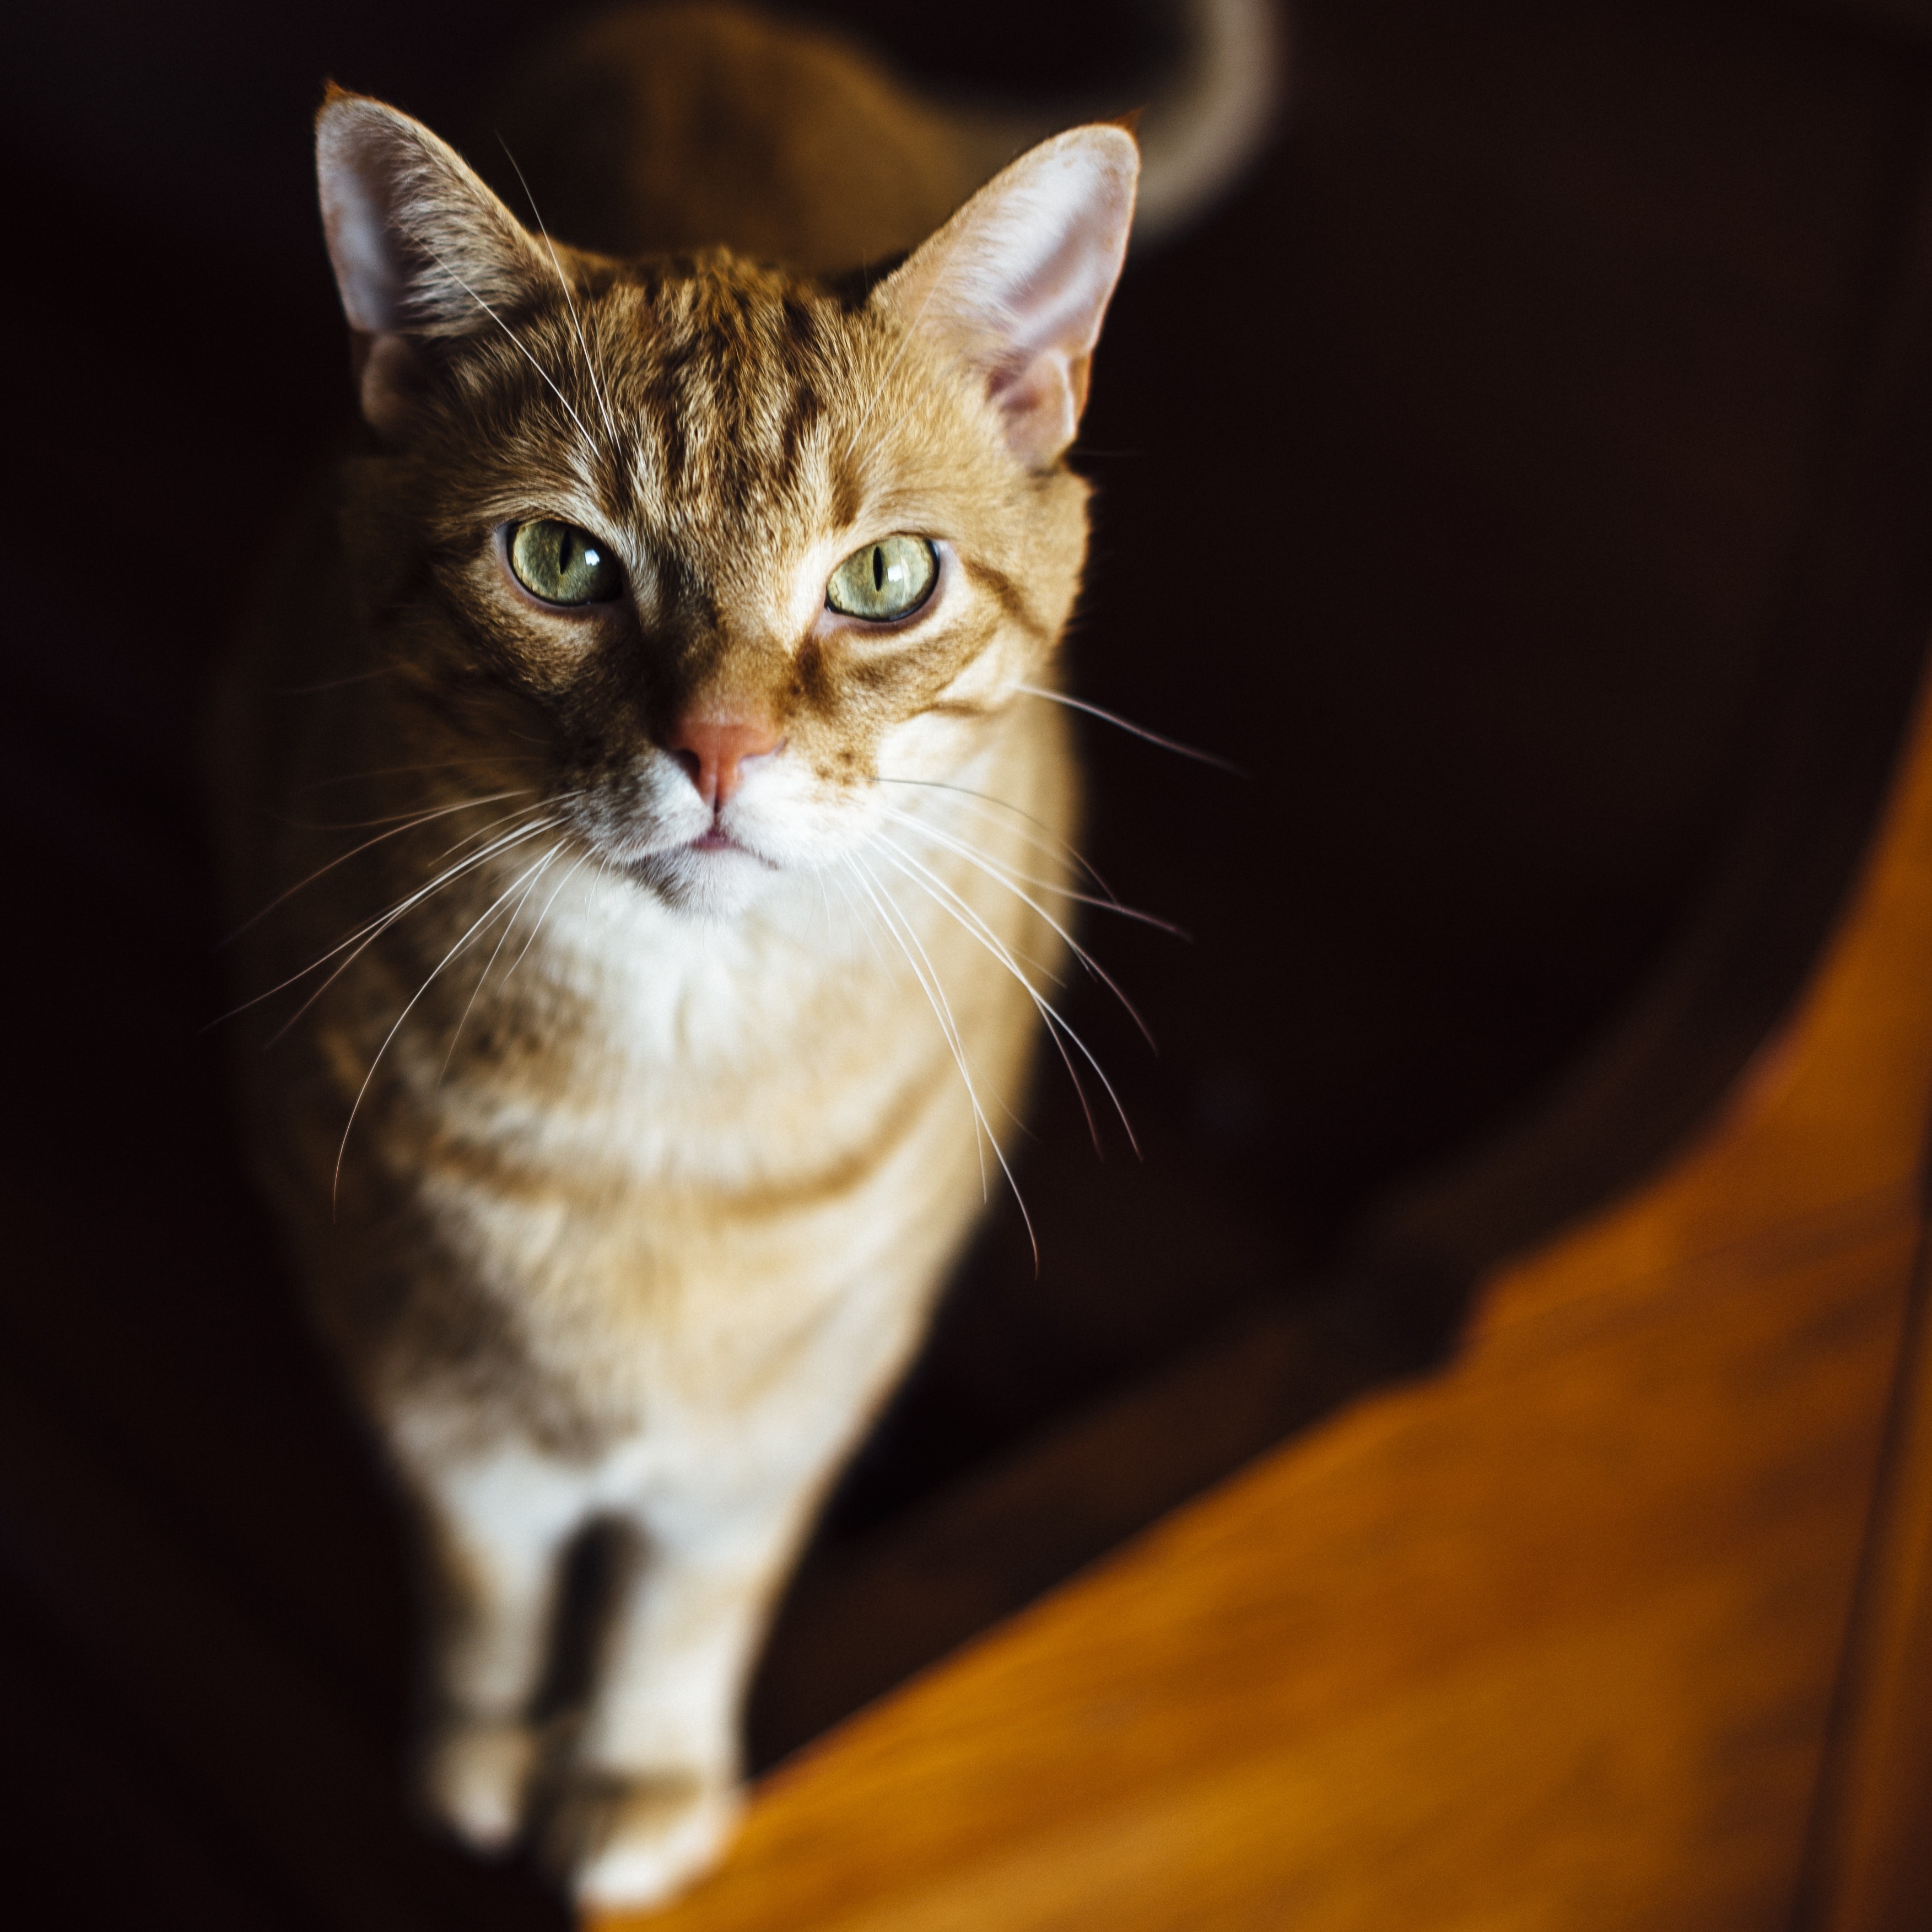
cat, whiskers, small to medium sized cats, mammal, felidae, tabby cat, european shorthair, carnivore, asian, eye, american wirehair, domestic short haired cat, kitten, snout, aegean cat, fur, american shorthair, fawn, ear, sokoke, dragon li, Ojos azules, australian mist